Jan Cossiers

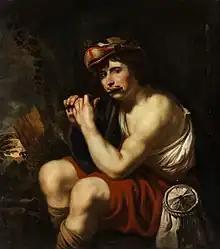
"Young musician with a traverse flute"

Another subject, which Cossiers reprised multiple times is that of the prodigal son. One "version of this theme" was auctioned at Sotheby's on 3 December 2014, New York, lot 31. It shows the prodigal son while feasting and drinking in a tavern, unaware that his pocket is being picked. In the background the son is shown being expelled from the inn after completely squandering his inheritance.